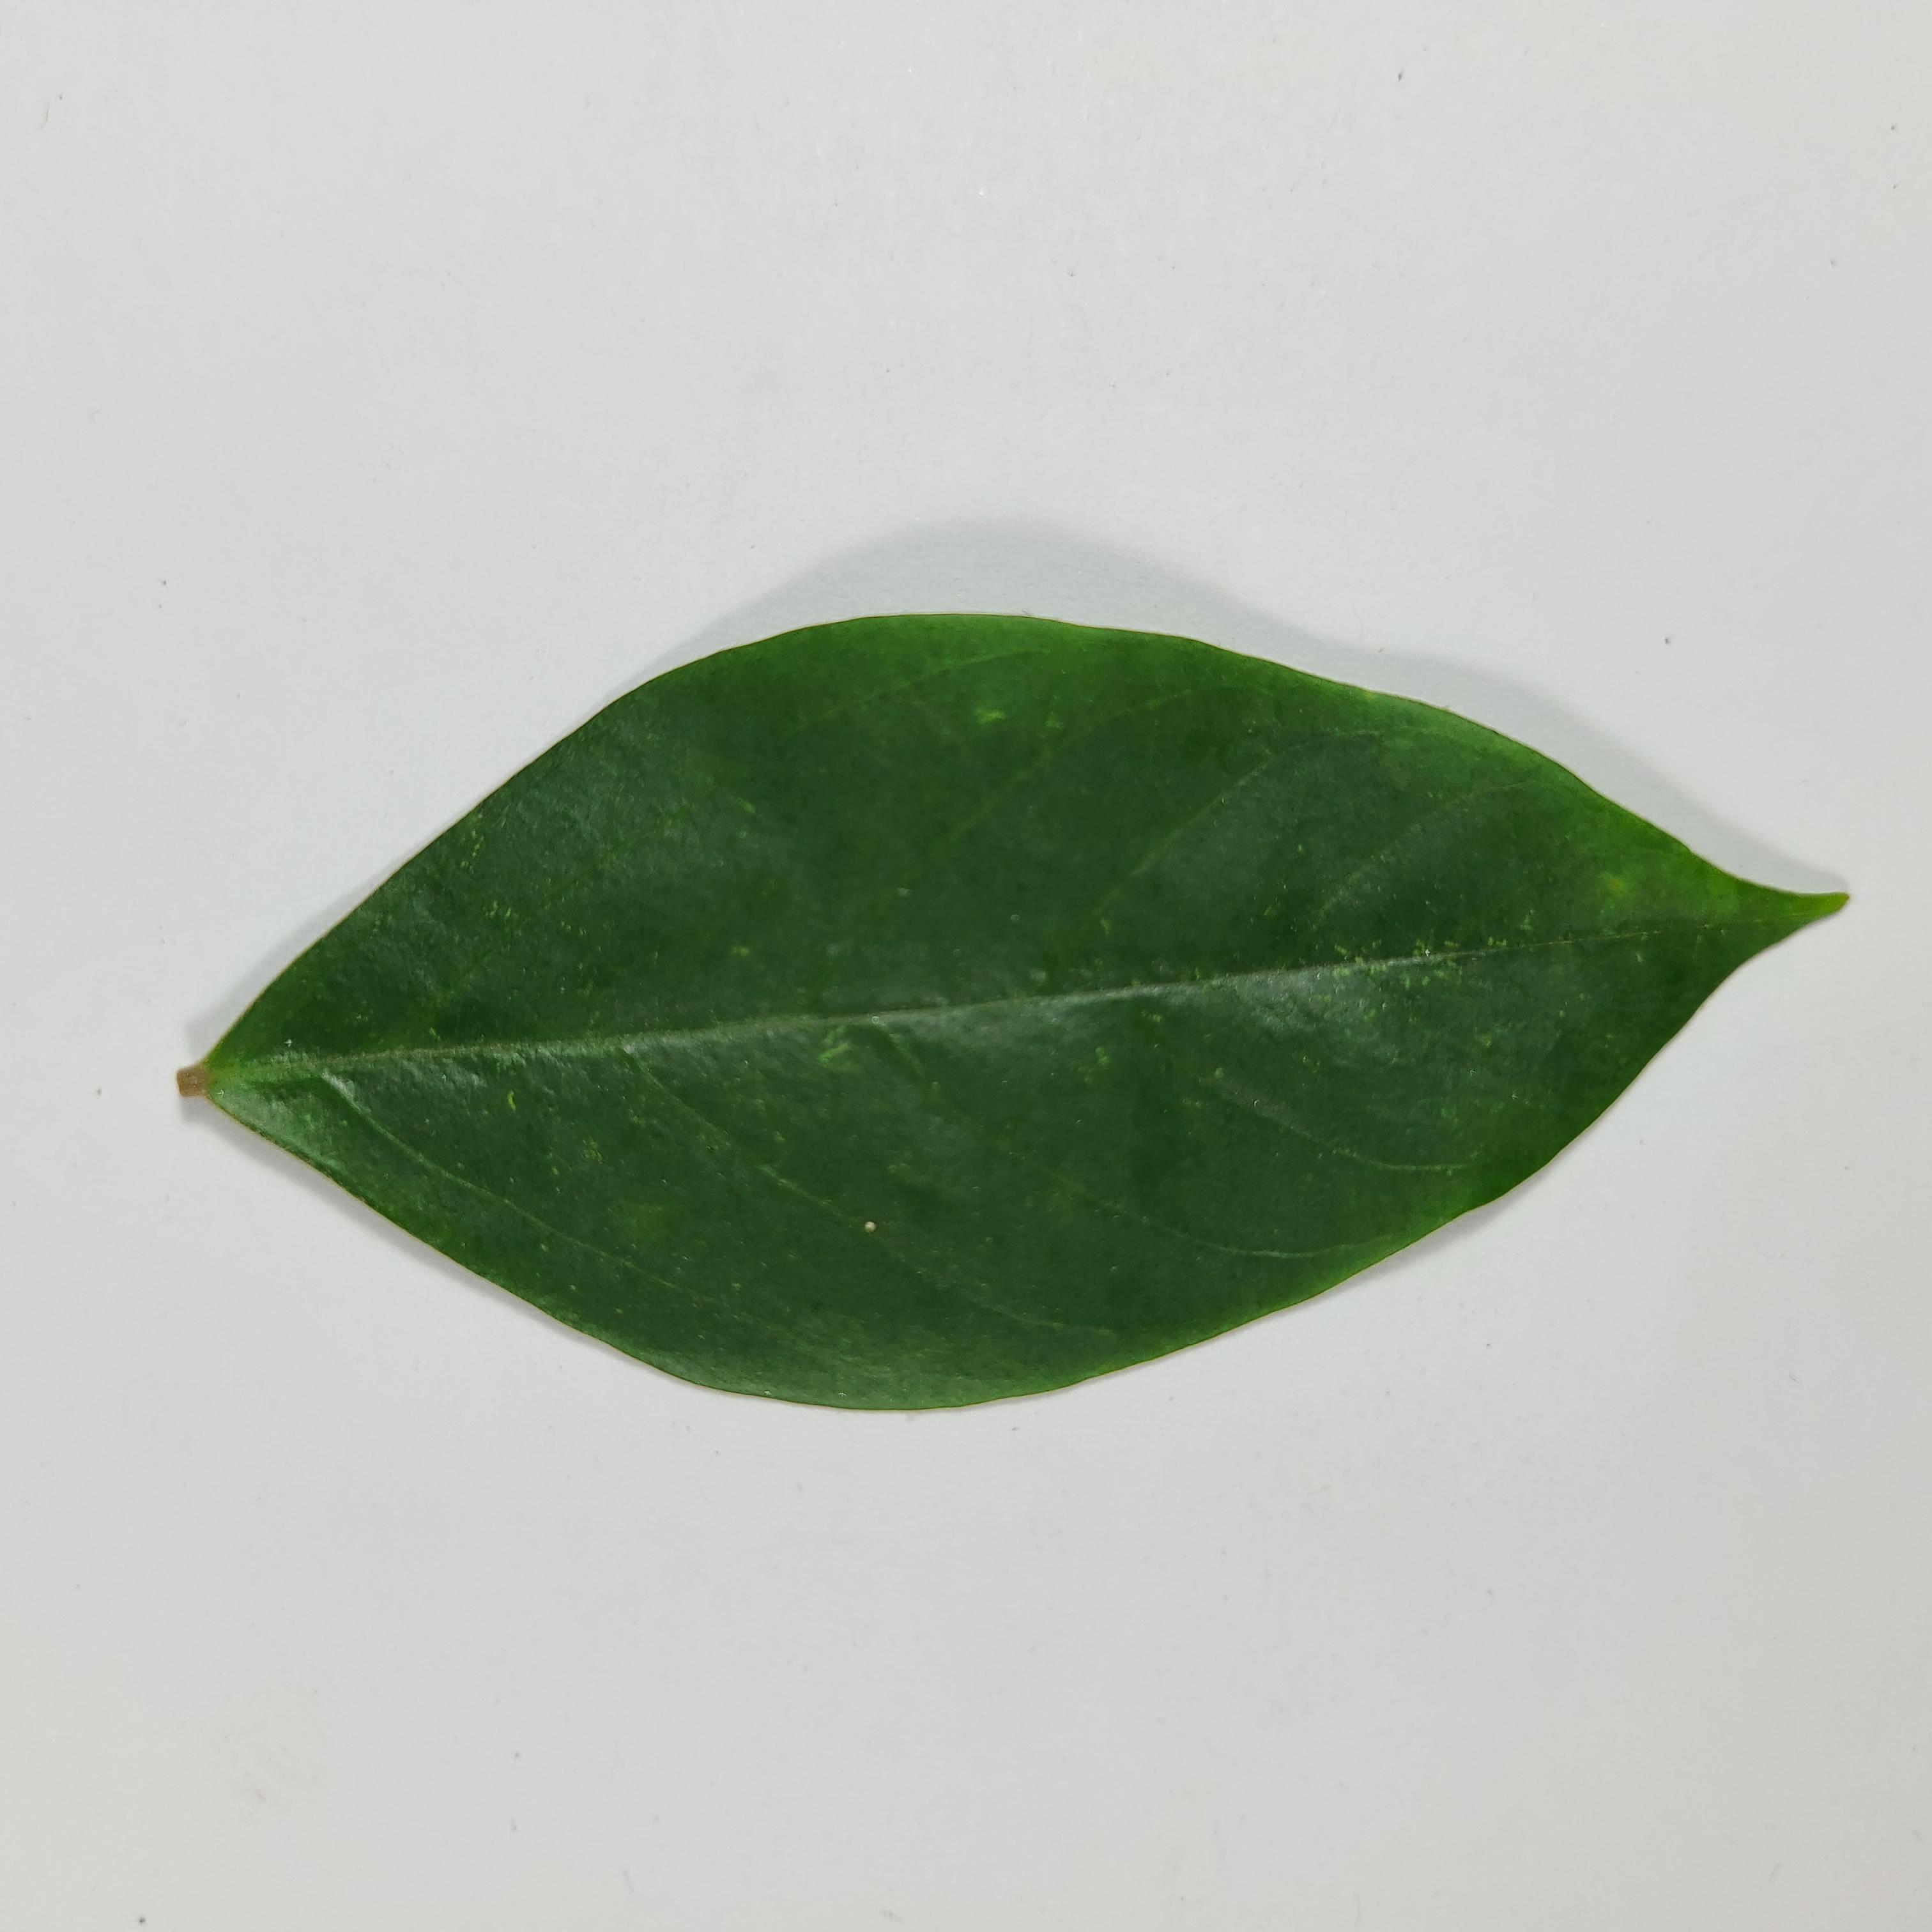
Label: Healthy Leaves